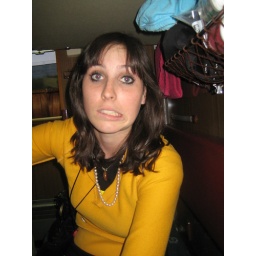
in our train car